Gellert Odes and Songs

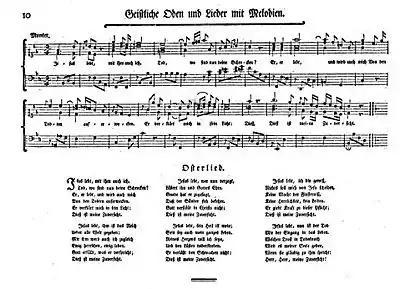
A page from the 1771 edition of "Geistliche Oden und Lieder", showing the typical length and notation of the "lieder" of the collection.

Geistliche Oden und Lieder ("Sacred Odes and Songs", H. 686, Wq 194), also known as Gellert Oden ("Gellert Odes"), is a collection of songs by Carl Philipp Emanuel Bach with texts by Christian Fürchtegott Gellert. Originally published in 1758, Bach's work enjoyed continuous popularity for several decades and influenced numerous composers, most importantly Ludwig van Beethoven, who composed his own settings of six of Gellert's poems.